Haas House

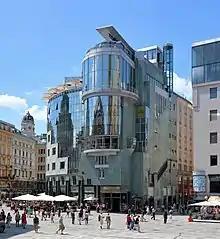
The Haas House

Designed by the Austrian architect Hans Hollein, it is a building in the postmodernist style and was completed in 1990. The building is located at the site of the former flagship department store dating to 1867, destroyed during World War II and rebuilt in 1953. The use of the Haas-Haus is divided between retail and a restaurant. The building is considered controversial owing to its contrast with the adjacent Stephansdom cathedral.